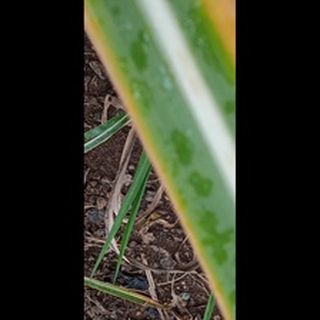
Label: sugarcane_yellow_leaf_disease